Millikin University

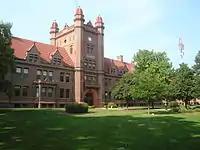
Shilling Hall

Millikin's campus in Decatur, however, would not officially open until September 15, 1903. Its dedication was presided over by president Theodore Roosevelt.